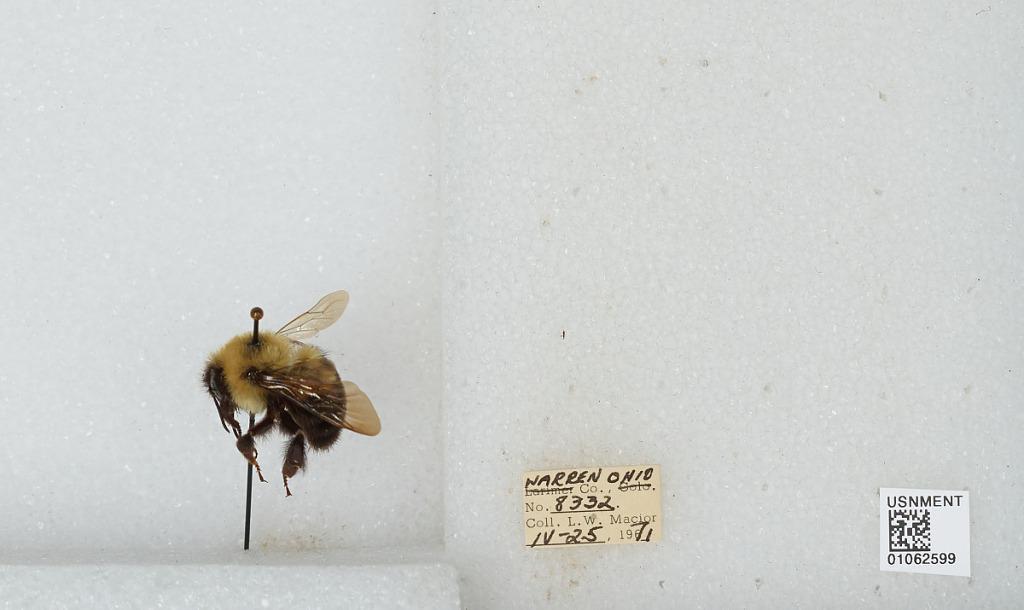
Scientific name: Bombus (Pyrobombus) bimaculatus Cresson
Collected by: L. Macior
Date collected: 1971-4-25
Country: United States
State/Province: Ohio
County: Warren
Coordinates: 39.4242, -84.1856